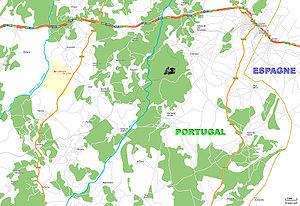
carte situation Cabreira
Cabreira ou Cabreira do Côa est une freguesia du Portugal, rattachée à la municipalité d'Almeida, dans le district de Guarda et la région Centre.